Trucheosaurus

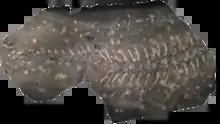
Holotype specimen of "T. major" (AMF 50977)

Trucheosaurus is an extinct genus of rhytidosteid temnospondyl from the Late Permian Glen Davis Formation of the Sydney Basin, New South Wales, Australia. It is known from the holotype materials MMF 12697a, a partially complete skull, AMF 50977, an articulated postcranial skeleton and BMNHR 3728, the counterpart of both skull and postcranial skeleton, recovered from the Glen Davis Formation. This genus was named by Watson in 1956, and the type species is "Trucheosaurus major".